Nur für Deutsche

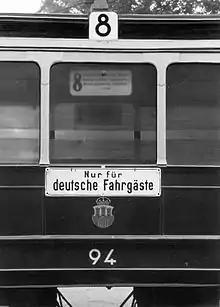
"Only for German passengers" on tram route 8, car no. 94 in occupied Kraków

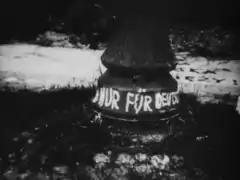
"Nur für Deutsche" resistance graffiti on the base of a lamppost in occupied Poland - implying that they are reserved for Germans to be lynched

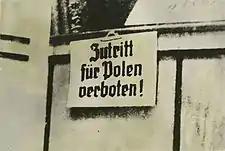
German warning written with fraktur in Nazi-occupied Poland 1939 – "No entrance for Poles!" (Ger.: "Zutritt für Polen verboten!")

In German-occupied Poland, racial segregation was nearly complete by 1940. In streetcars and trains, the first car was usually reserved for German administrative and military personnel, Nazi party members, and German civilians. Other nationalities were to use the remaining cars. Jews were refused any such usage. The segregation was repeated in other occupied countries, such as parts of the Soviet Union for example. It was another way to intimidate local people, in addition to imposition of legal constraints, curfews and unfair exchange rates. Jews were discriminated against in all occupied countries, as well as Germany itself, and some towns boasted of their judenfrei status. The constraints on Jews were the most severe of all, and they were refused ownership of cars, bicycles, radios and could go shopping only at limited times for example. They were forbidden to use park benches and then public parks at all, notices included ""Juden verboten"" were commonplace across Germany. Such restrictions were applied gradually in Germany from 1933 on, but much more rapidly following invasion of a country. Thus Austrian Jews suffered extreme restraints faster after the Anschluss in 1938, as did Poland from 1939 onwards after military conquest. The German attitude was based on its racial philosophy of being the "master race", to whom all other "races" were inferior, and thus to be exploited and enslaved.